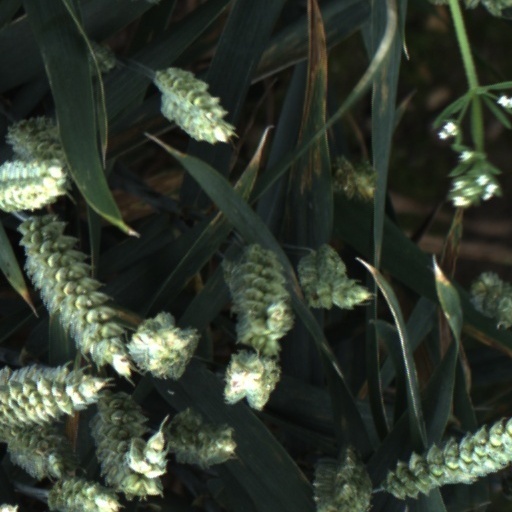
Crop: wheat